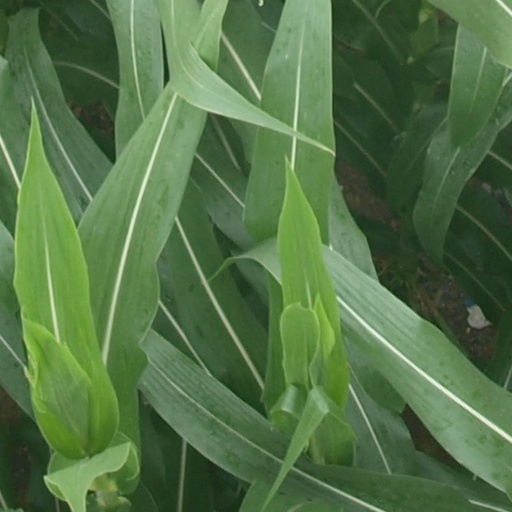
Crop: maize; corn